Grand Quartier Général (1914–1919)

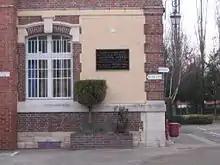
A modern photograph of the GQG headquarters at Romilly-sur-Seine, a school, with plaque commemorating the awarding of the Médaille militaire to Joffre on 26 November 1914 by President Raymond Poincaré

Joffre found his new command difficult; while he was able to dismiss army commanders at will (he limogered 54 generals by the time of the First Battle of the Marne) he seemed unable to remove officers from GQG. The reasons for Joffre's lack of action are unknown but historian Alistair Horne speculated that it was due to the vast power granted to the GQG staff or to Joffre's desire not to be upstaged by his staff. The GQG officers, isolated from the direct effects of the war, engaged in intrigue on a grand scale and there was little co-operation between the rival departments. The Second Bureau was often incapable of estimating the strength of the German forces committed to action. At the start of the war it took until 24 August for the Second Bureau to realise that each German army corps deployed alongside a correspondingly numbered reserve corps, effectively doubling the strength of that corps in the field. Throughout the war it maintained an inadequate means of calculating German casualty figures, simply assuming that for each two Frenchmen killed in battle three Germans must have fallen. In reality the figures were almost the reverse. By means of such estimations they calculated that Germany would run out of manpower reserves by early 1916. Thus the Third Bureau found itself directing French generals to undertake military operations based on wholly inaccurate assessments of the strength of opposing units.